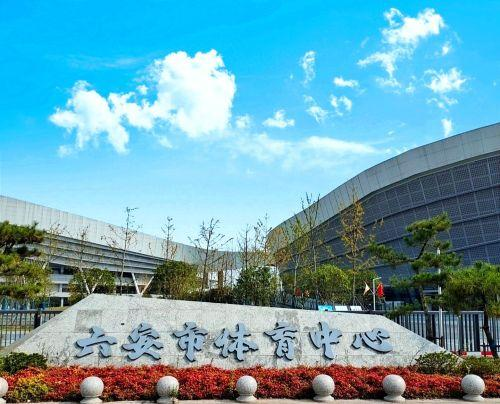
地标名称：六安市体育中心
所在城市：六安市·裕安区